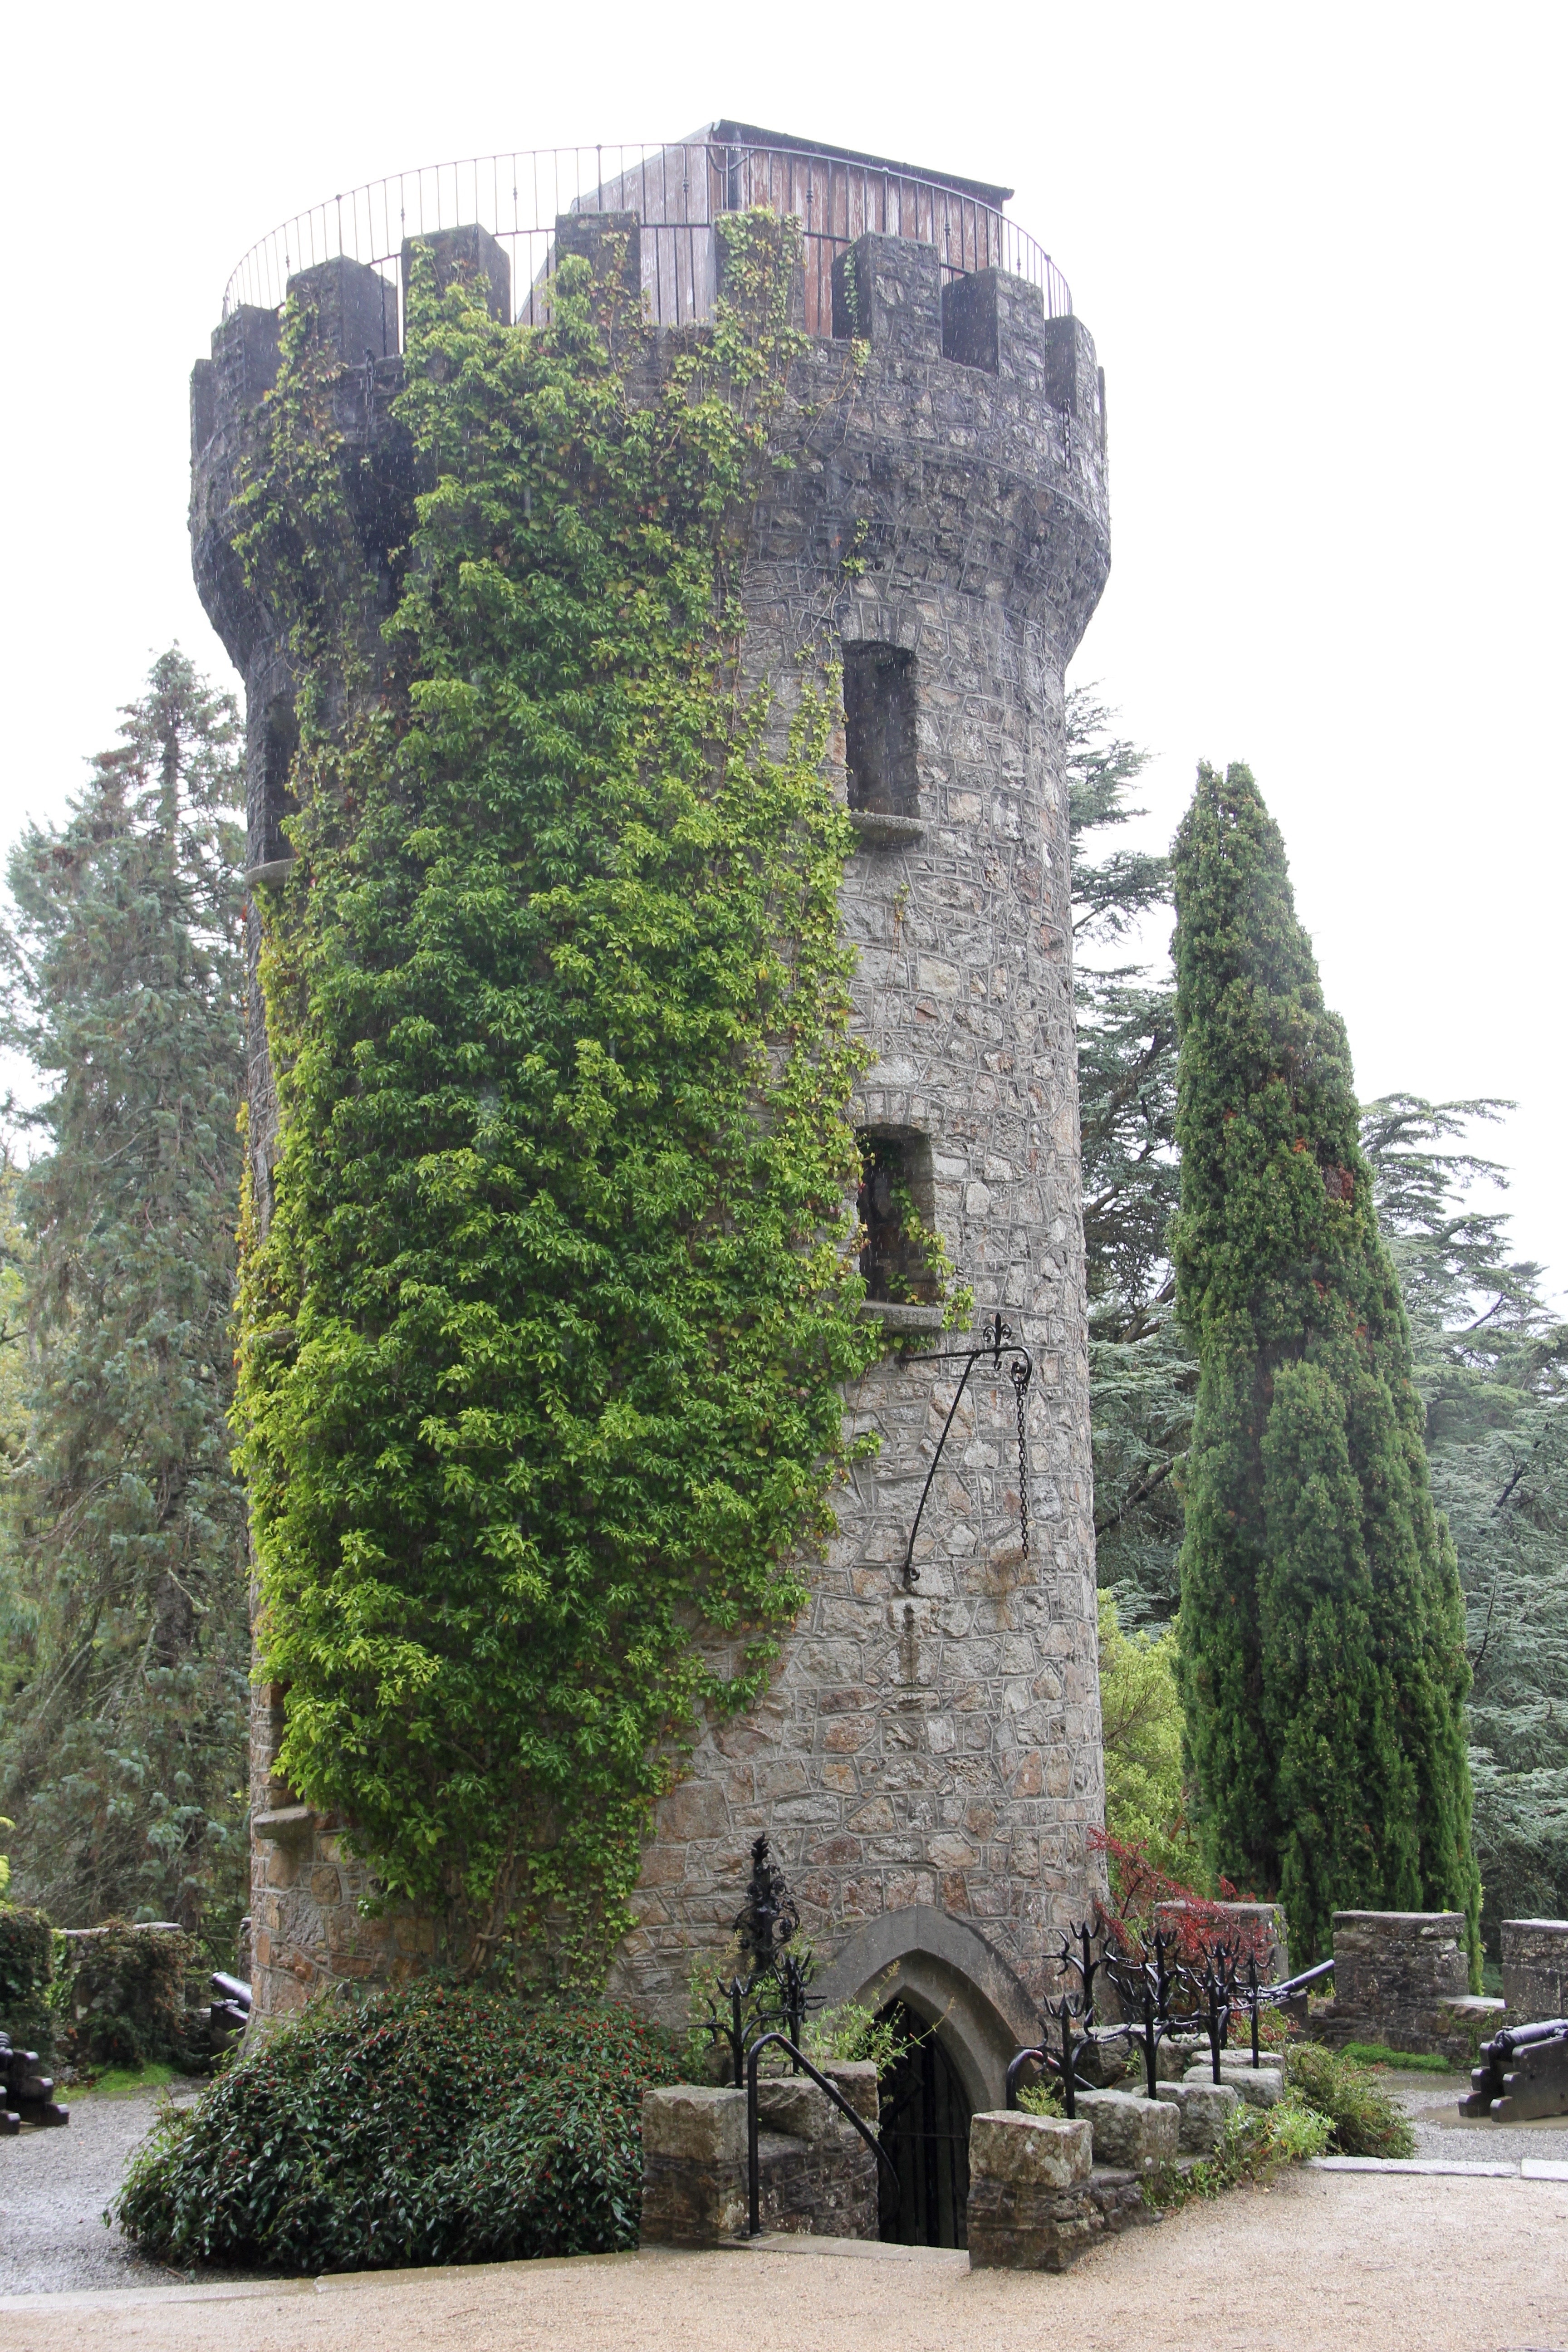
tree, architecture, building, tower, castle, property, chapel, garden, place of worship, ruins, monastery, ireland, abbey, fairytale, tours, historic site, powerscourt